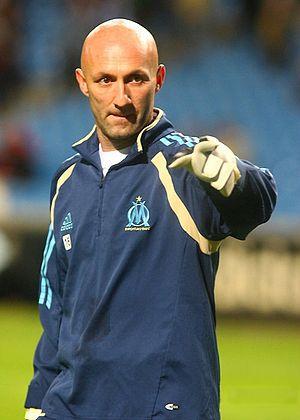
Fabien Barthez, né le 28 juin 1971 à Lavelanet, est un footballeur international et pilote automobile français.
Bernard Lama, né le 7 avril 1963 à Saint-Symphorien, est un footballeur international français évoluant au poste de gardien de but dans les années 1980-1990.
L'Olympique de Marseille est un club de football français fondé en août 1899 à Marseille par René Dufaure de Montmirail. Dix titres de championnat de France professionnel, dix Coupes de France, trois Coupes de la Ligue, trois Trophées des champions, une Coupe Intertoto et une Ligue des champions de l'UEFA composent le palmarès du club provençal.
L'Olympique de Marseille est un club de football français fondé en 1899 par René Dufaure de Montmirail.